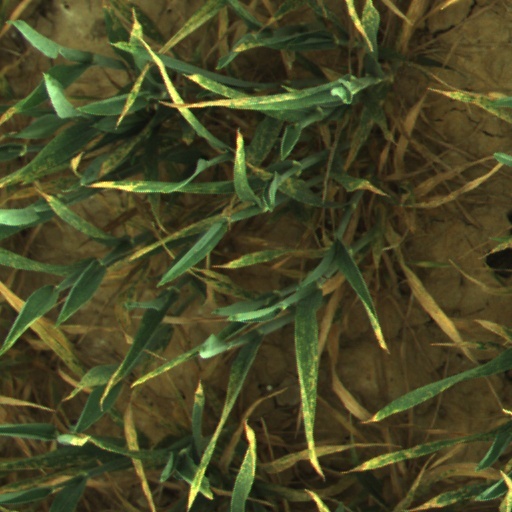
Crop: wheat